Bahmani Kingdom

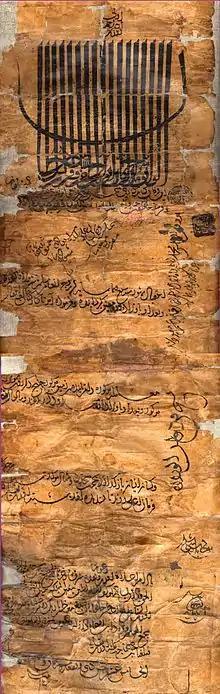
Taj ud-Din Firuz Shah of the Bahmani Sultanate's Firman

The eldest sons of Humayun Shah, Nizam-Ud-Din Ahmad III and Muhammad Shah III Lashkari ascended the throne successively, while they were young boys. The vizier Mahmud Gawan ruled as regent during this period, until Muhammad Shah reached age. Mahmud Gawan is known for setting up the Mahmud Gawan Madrasa, a center of religious as well as secular education, as well as achieving the sultanate's greatest extent during his rule. He also increased the administrative divisions of the sultanate from four to eight to ease the administrative burden from previous expansion of the state. Gawan was considered a great statesman, and a poet of repute.